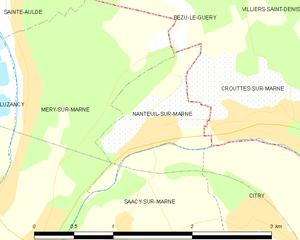
Carte des communes françaises Nanteuil-sur-Marne